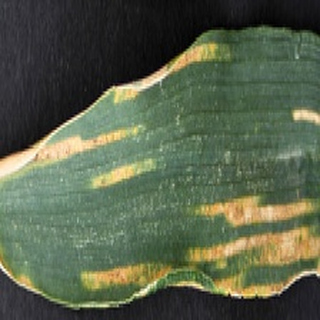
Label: wheat_yellow_rust